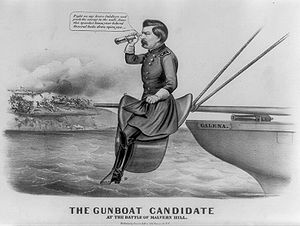
George B. McClellan / Præsidentvalget i 1864
Karikatur af McClellan anvendt af hans politiske modstandere i valgkampen op til præsidentvalget i 1864.
George Brinton McClellan var en amerikansk generalmajor i den amerikanske borgerkrig. Han organiserede den berømte Army of the Potomac og fungerede i en kort periode som øverstkommanderende for unionshæren. I begyndelsen af krigen spillede McClellan en vigtig rolle i at opstille og uddanne en veltrænet og organiseret hær for Unionen. McClellan var omhyggelig i sin planlægning, og det var måske det, som hæmmede ham i mødet med aggressive modstandere under hurtigt omskiftelige omstændigheder på slagmarken. Han overvurderede konsekvent fjendens styrke og var utilbøjelig til at bruge princippet om masse og efterlod ofte stor dele af sin hær ubeskæftiget på kritiske tidspunkter.